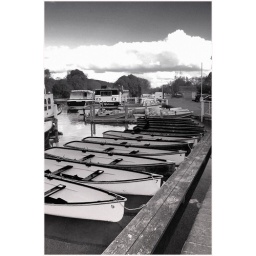
Those blue boats de-blued. Better in bigger size.